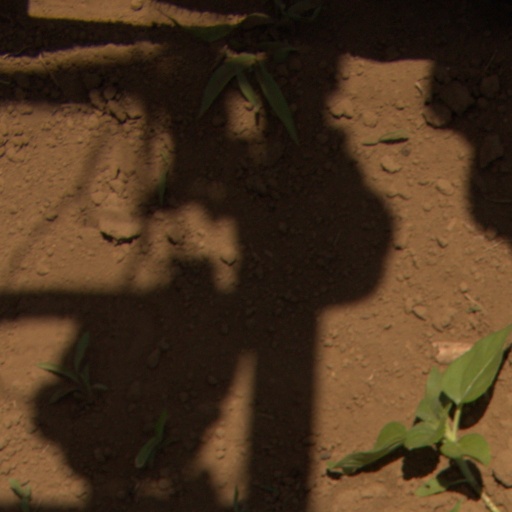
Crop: Jerusalem artichoke